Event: Nepal Earthquake
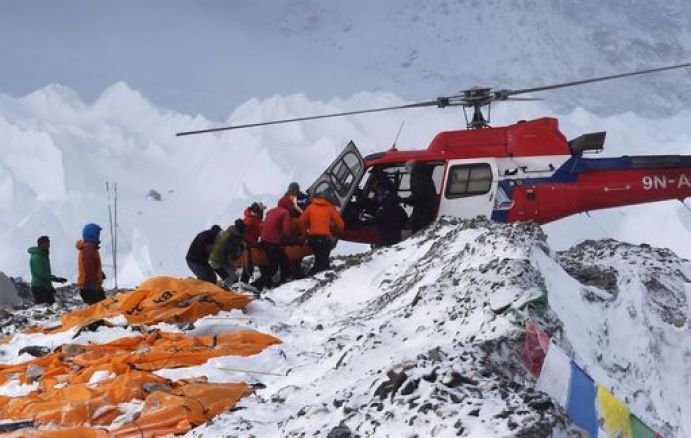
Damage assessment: no_damage